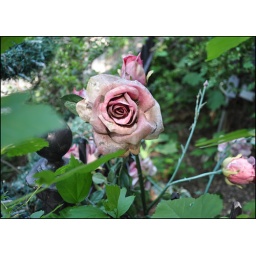
Fake roses in the flower bed...